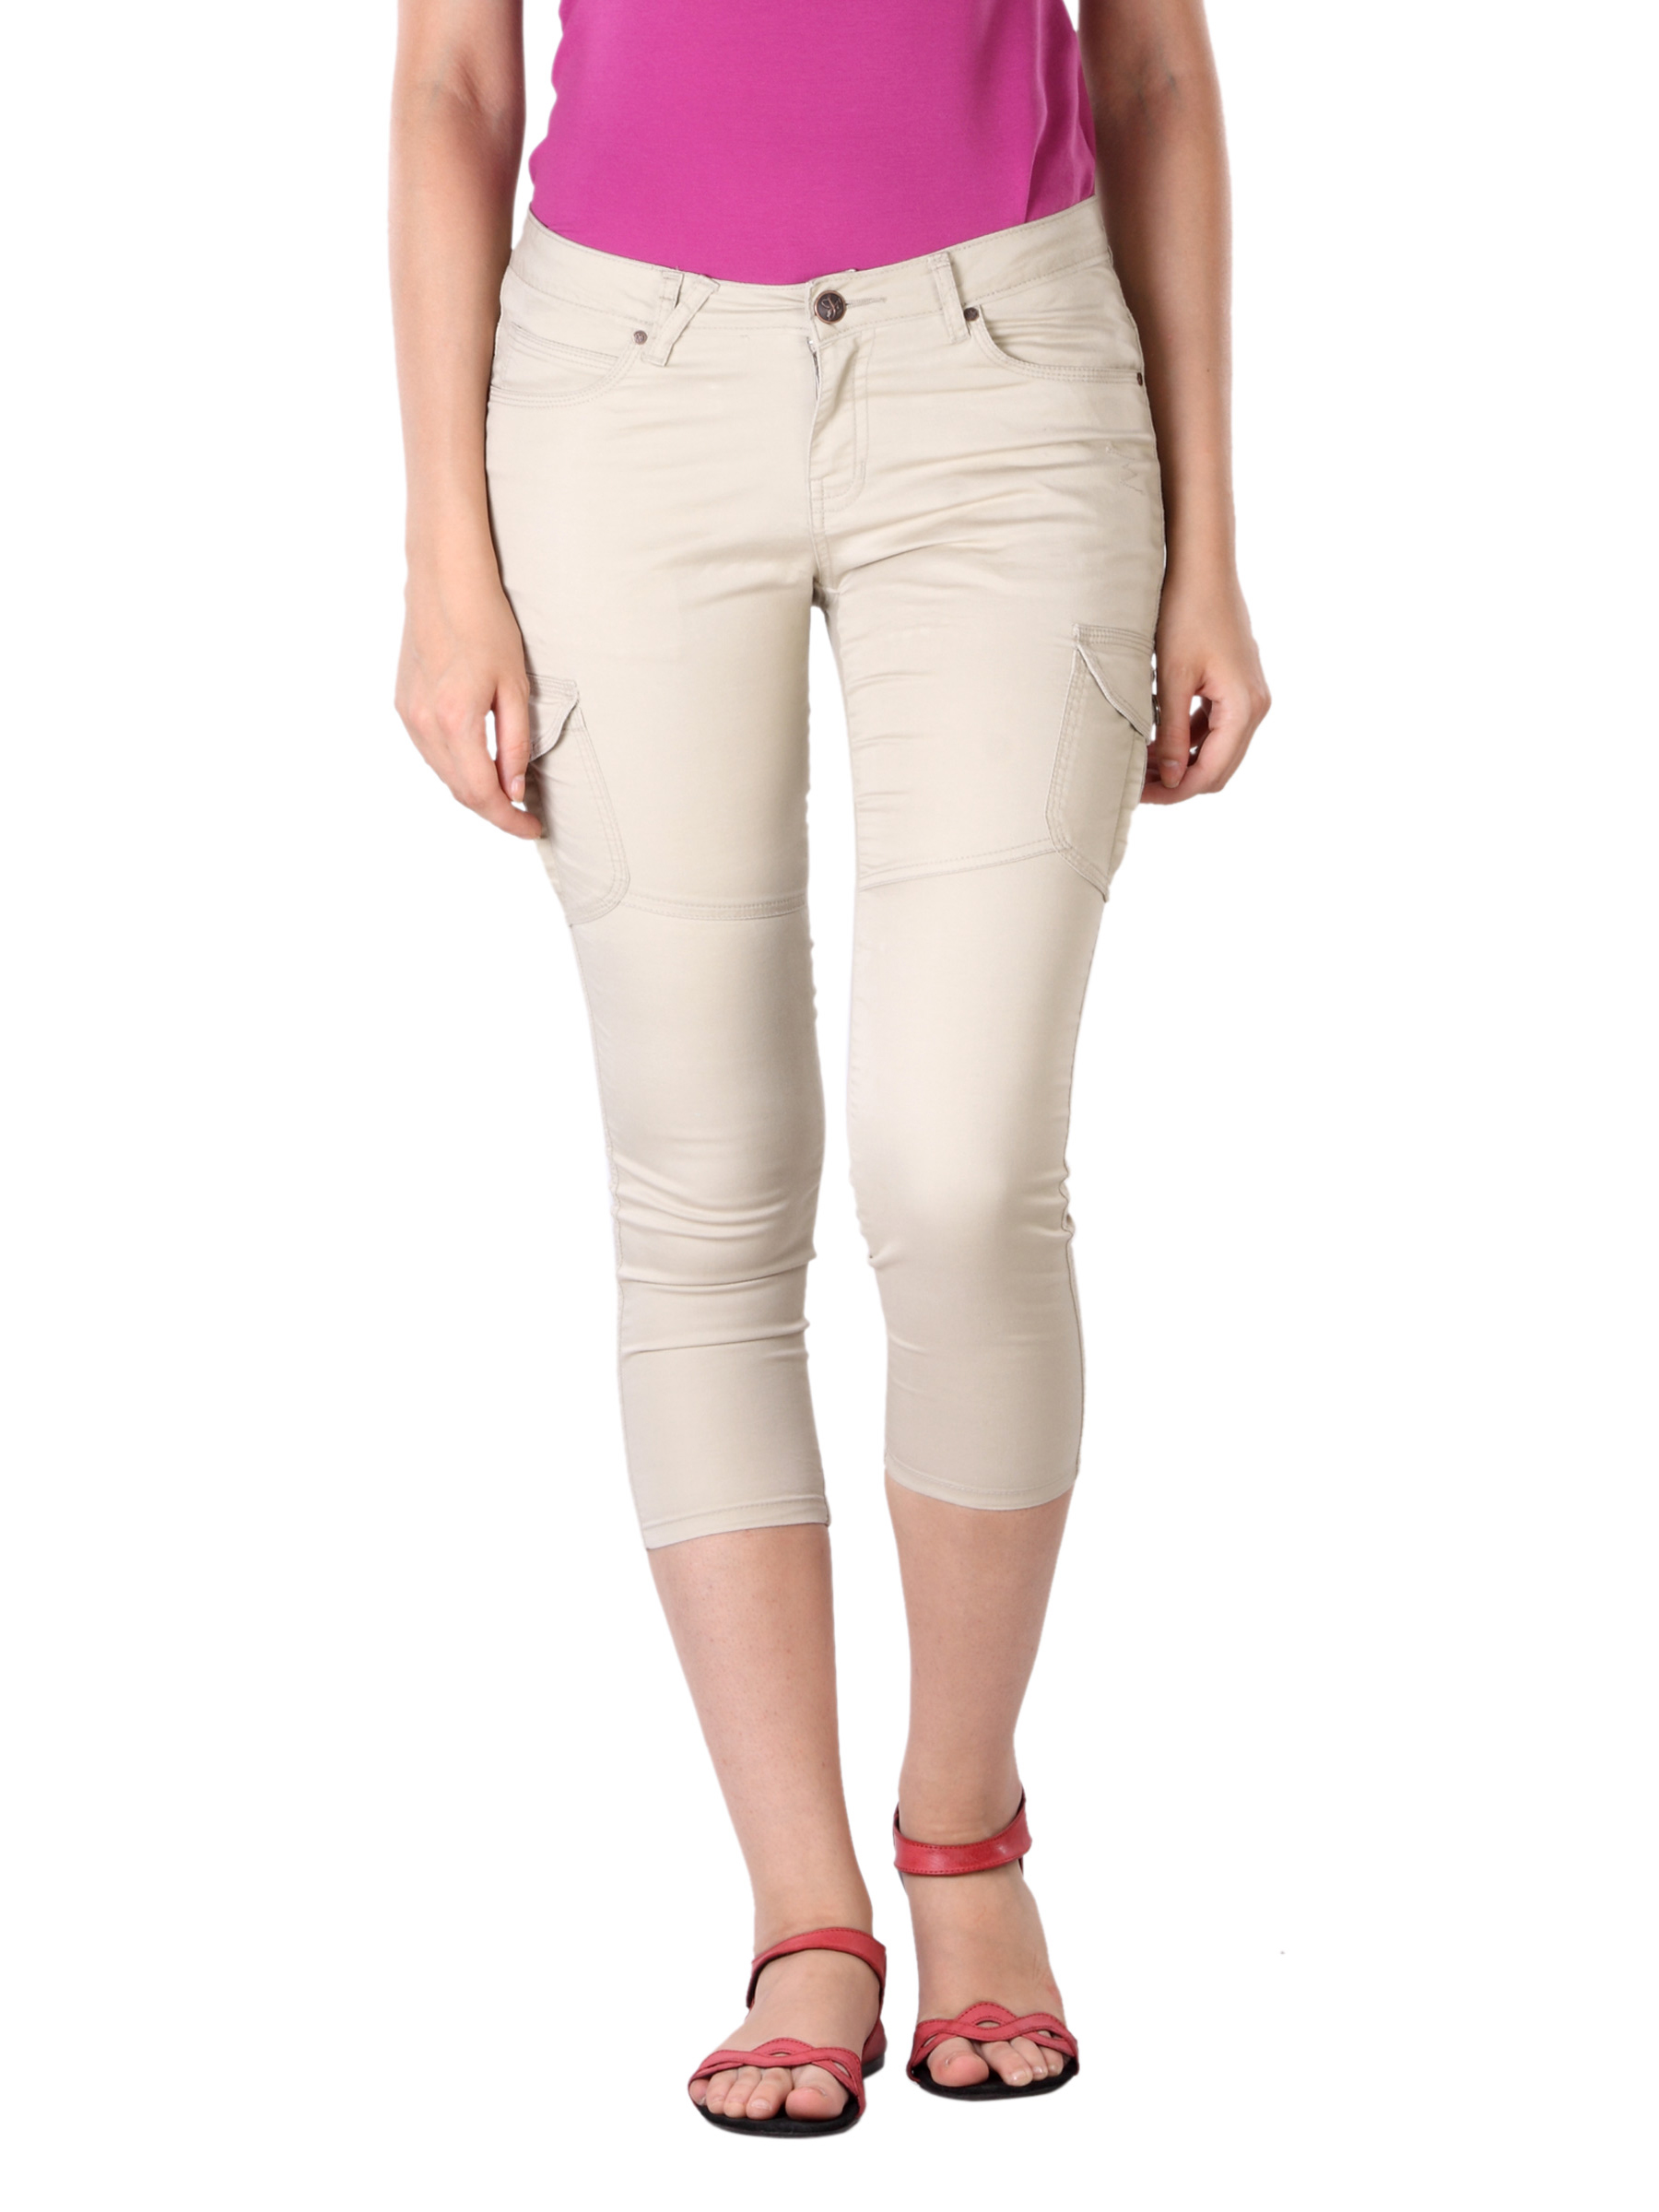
Jealous 21 Women Beige Capris
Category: Apparel / Bottomwear / Capris
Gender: Women
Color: Beige
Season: Summer 2012
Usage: Casual